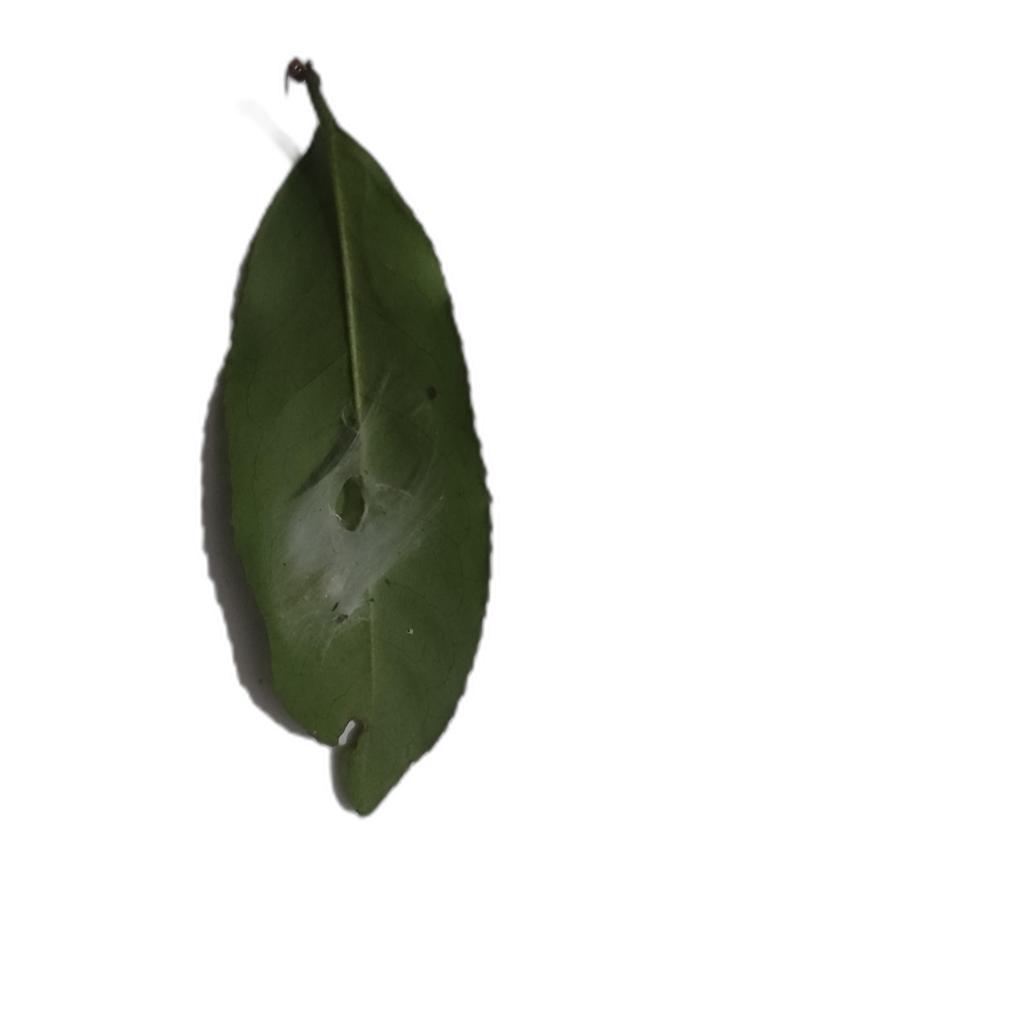
Label: Healthy